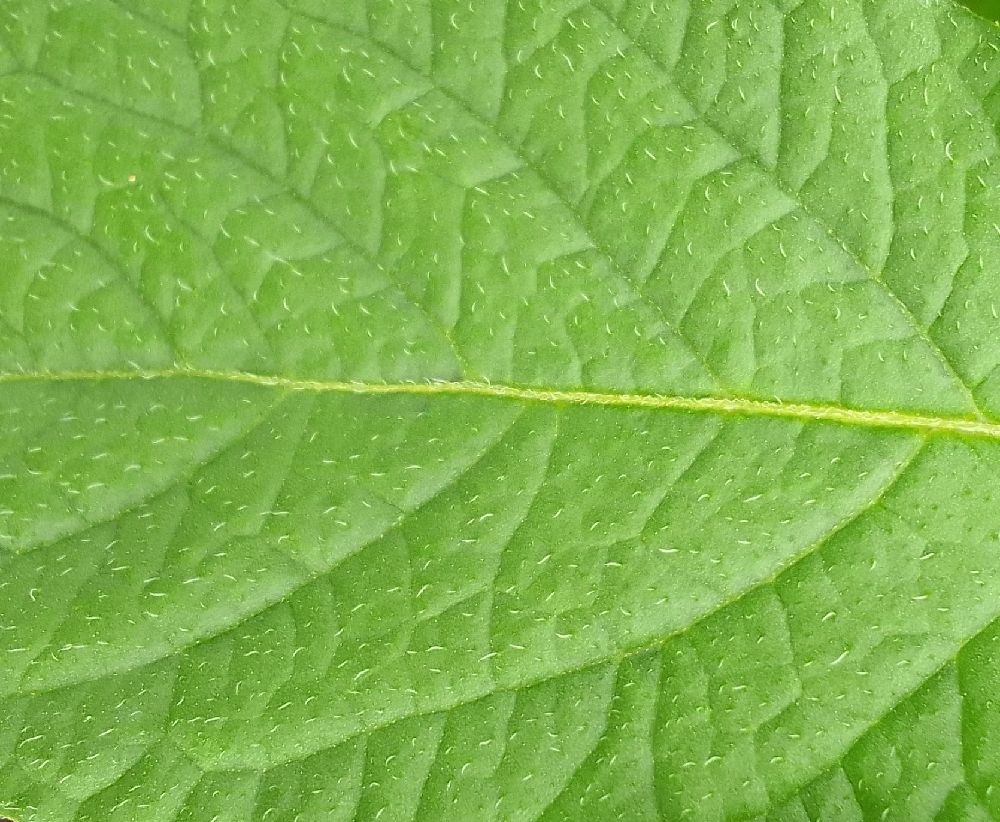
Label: Healthy